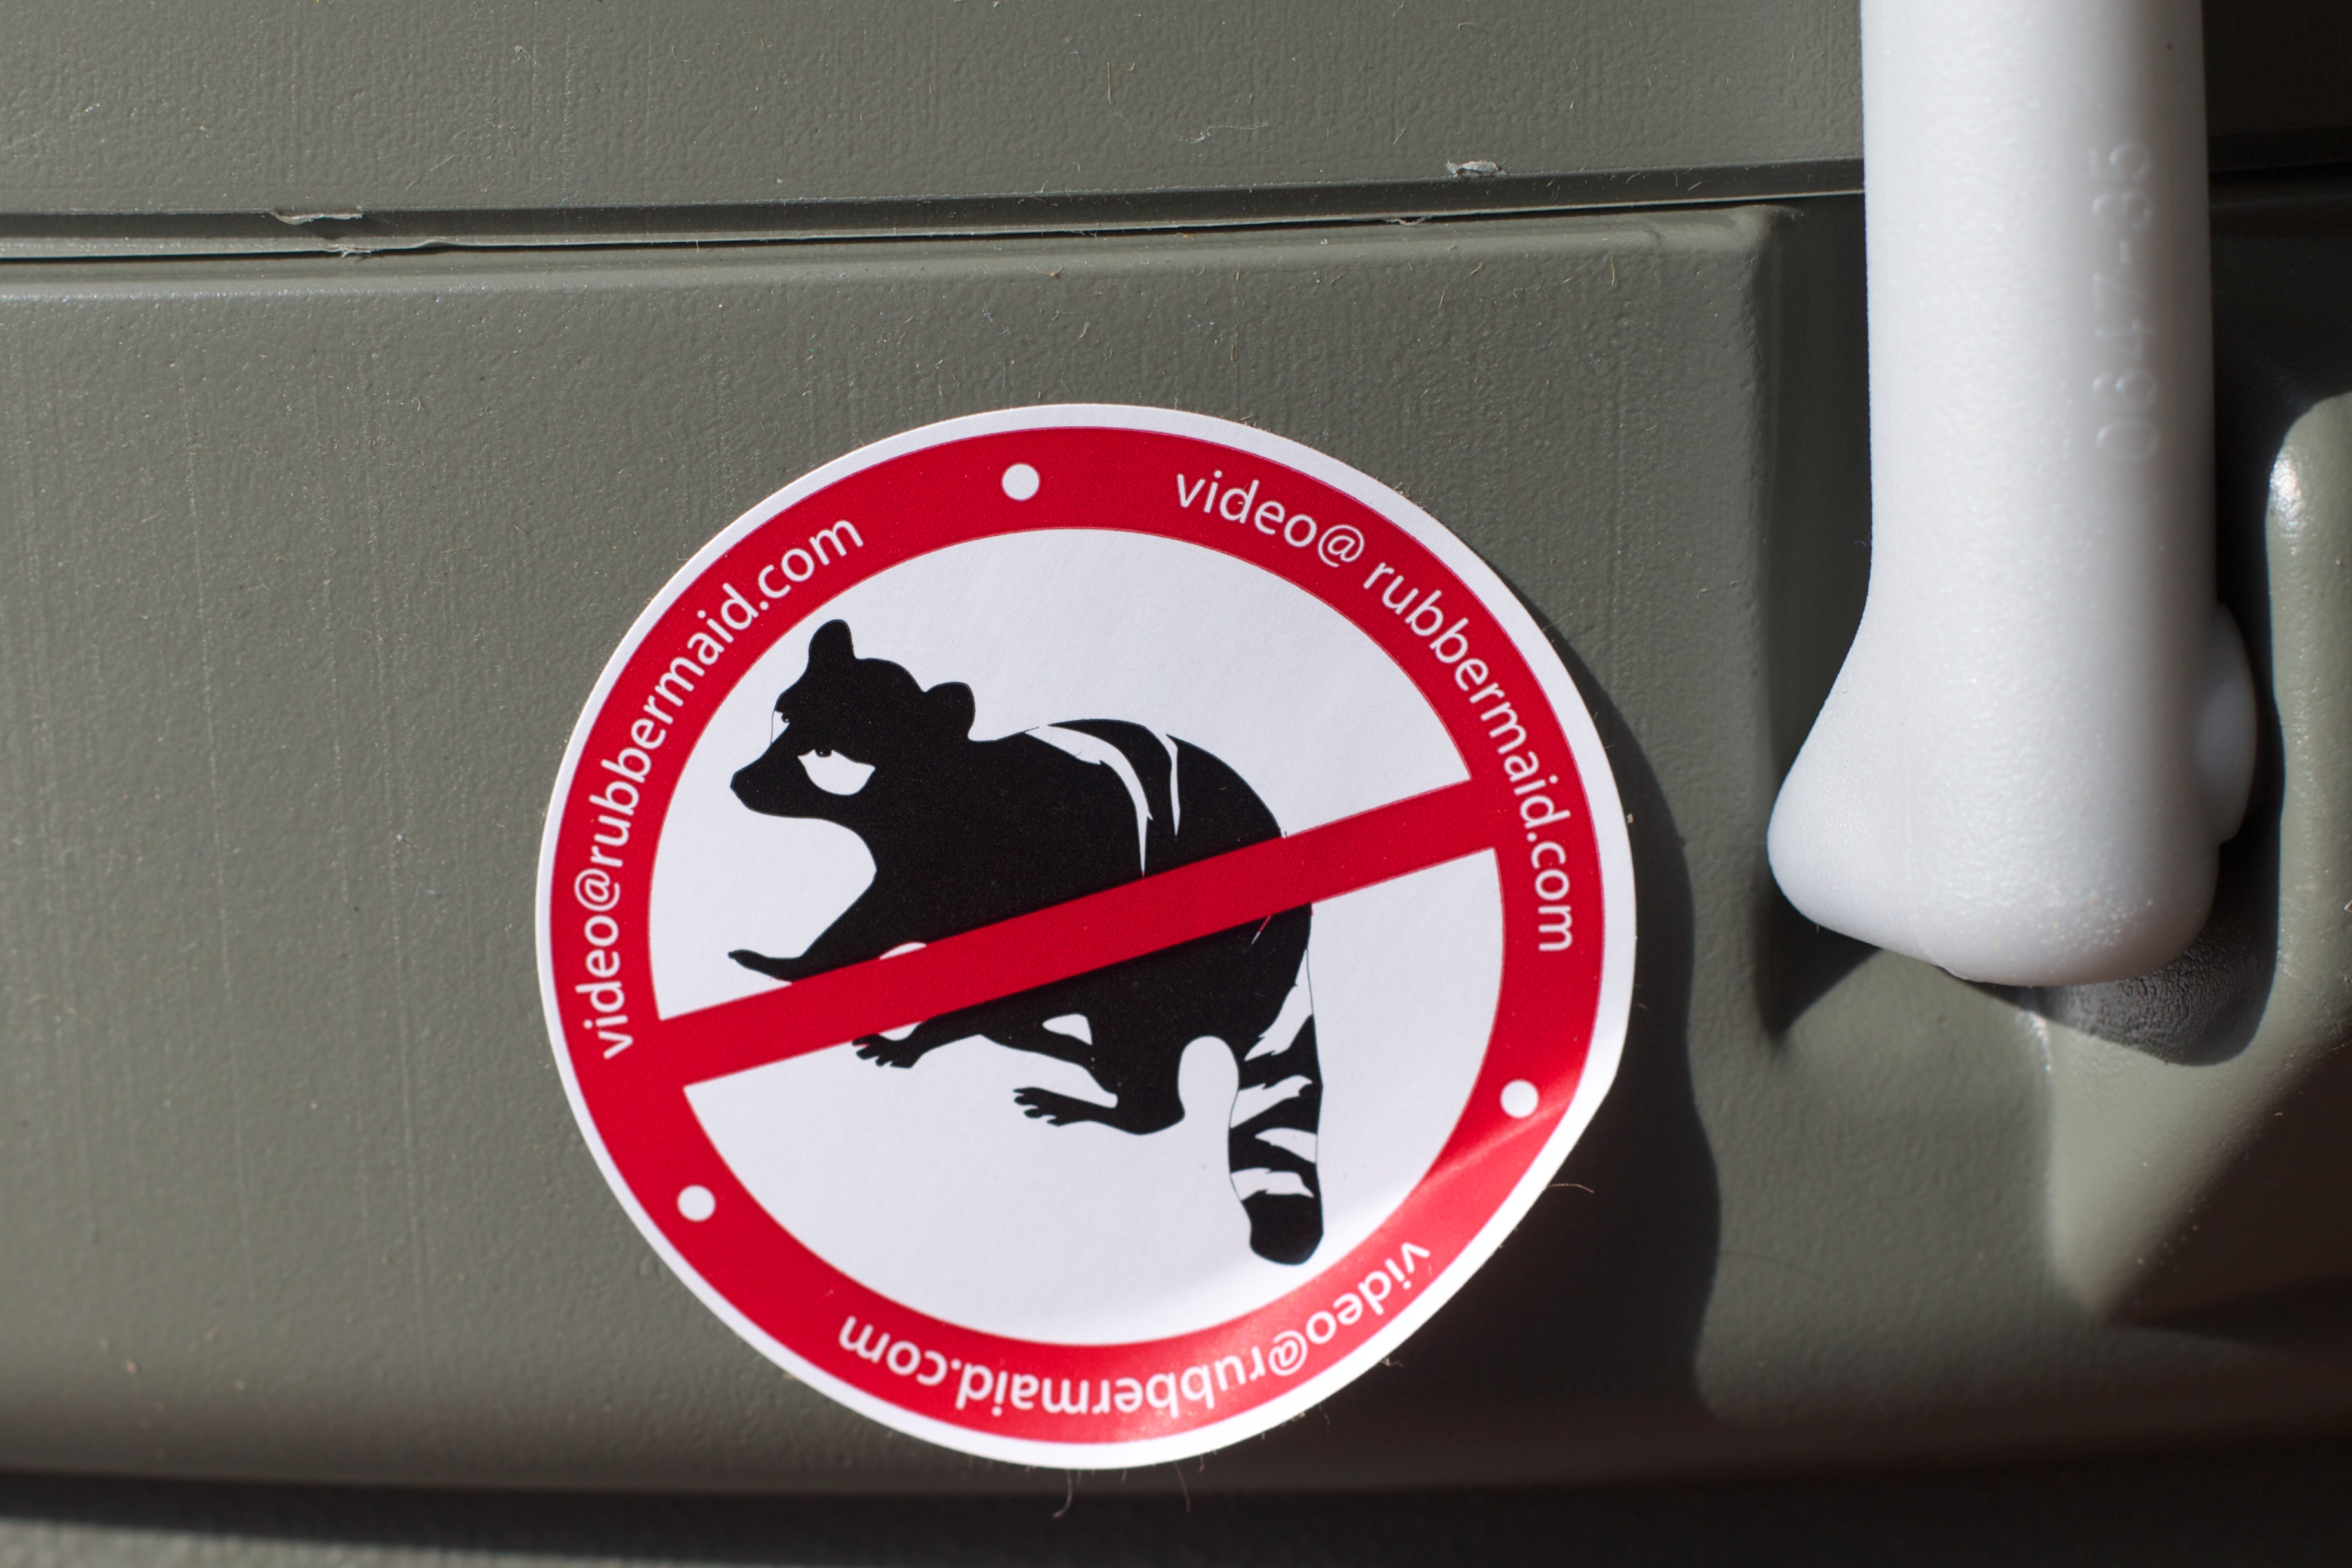
white, wheel, number, sign, red, black, signage, label, shape, automotive exterior, vehicle registration plate